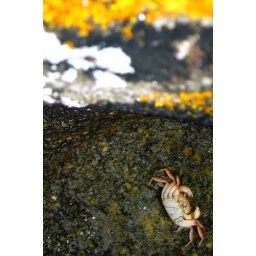
in the rock pools at the nile river